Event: Nepal Earthquake
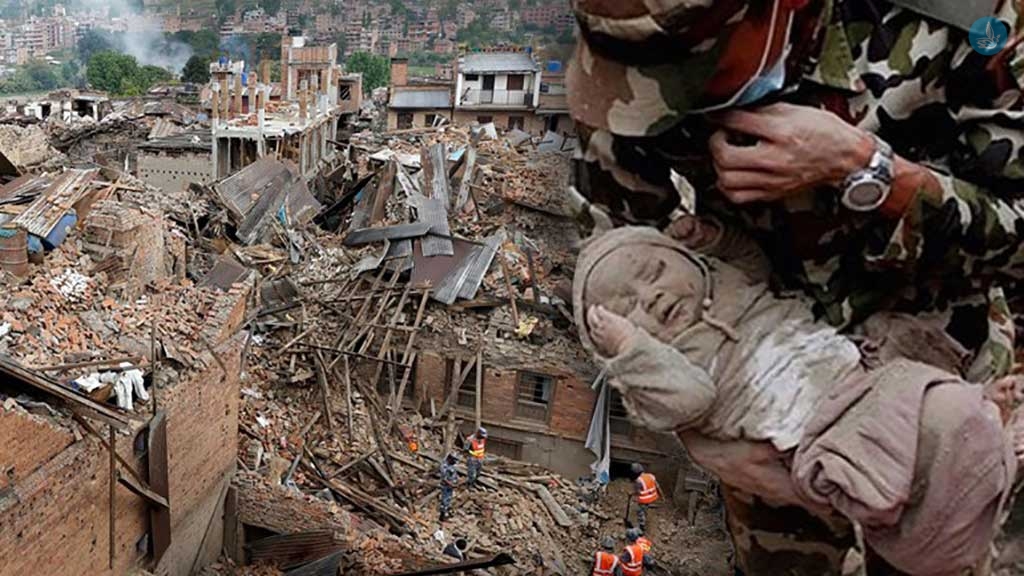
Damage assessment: damage